Two Years' Vacation

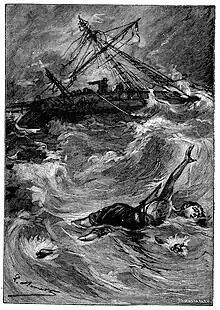
The whirlpool seized him

As with most of Verne's works, it was serialized (in twenty-four parts between January and December 1888) in the "Extraordinary Journeys" section of the French "Magasin d’Éducation et de Récréation" by the Parisian publisher Hetzel. It was also published in book form in two volumes in June and early November of that year. An illustrated double volume with a color map and a preface by Verne was released in late November.